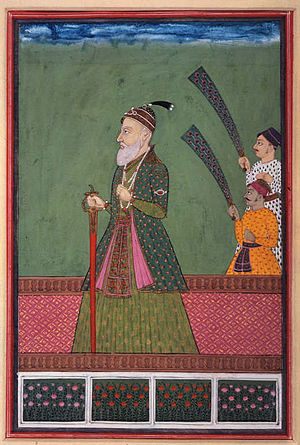
Hyderabad (fyrstestat) / Historie
Nizam-ul-Mulk Kamar-ud-din grundlagde staten Hyderabad i 1724
Hyderabad var en stat på det indiske subkontinent. Staten blev etableret i 1724 og eksisterede frem til 1948, hvor den blev indlemmet i Indien. Staten var den største af de indiske fyrstestater i kolonitidens Indien, og havde i 1947 en befolkning på over 16 millioner. Den blev regeret af en hersker med titlen nizam. Herskeren var muslim, mens befolkningen overvejende var hinduer. Byen Hyderabad var landets hovedstad.